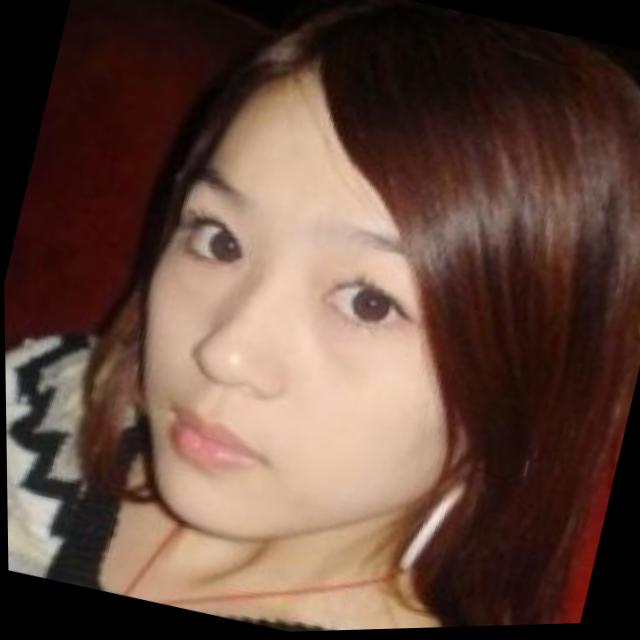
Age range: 21-44